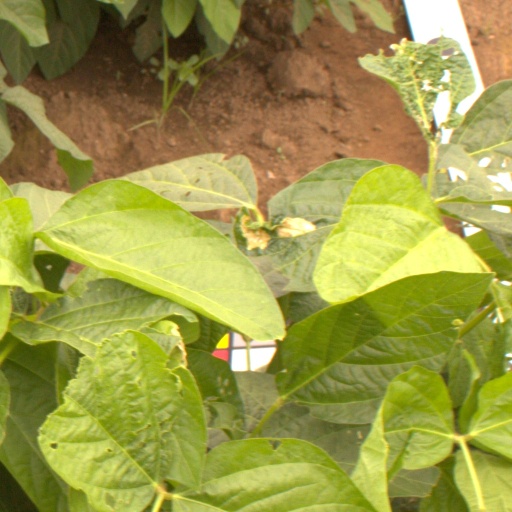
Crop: soybean